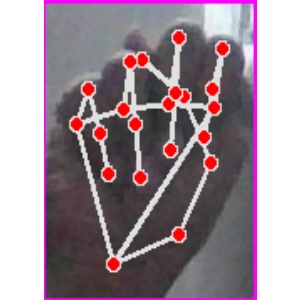
अक्षर: न